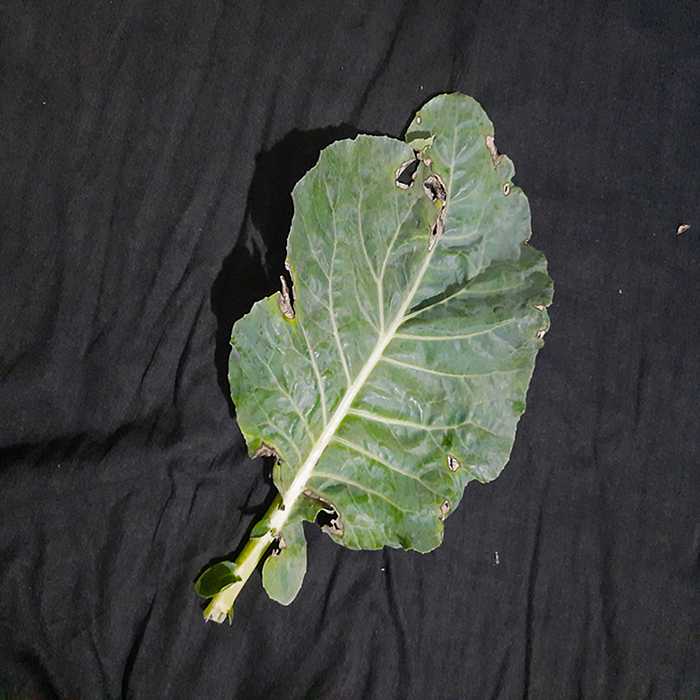
Plant: Cauliflower
Label: Downy mildew